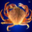
Label: cra